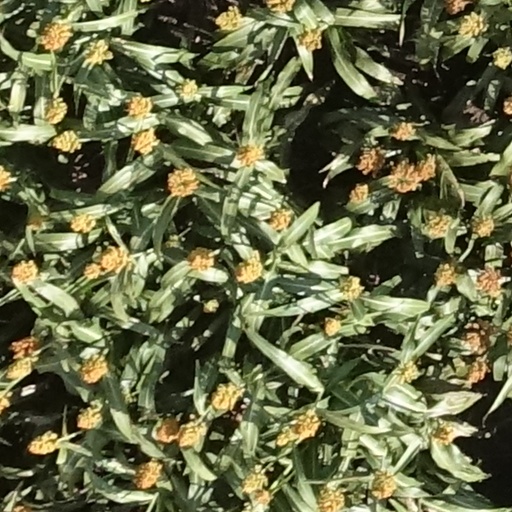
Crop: sorghum